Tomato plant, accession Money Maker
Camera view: bottom (45 deg); turntable rotation: 180 degrees
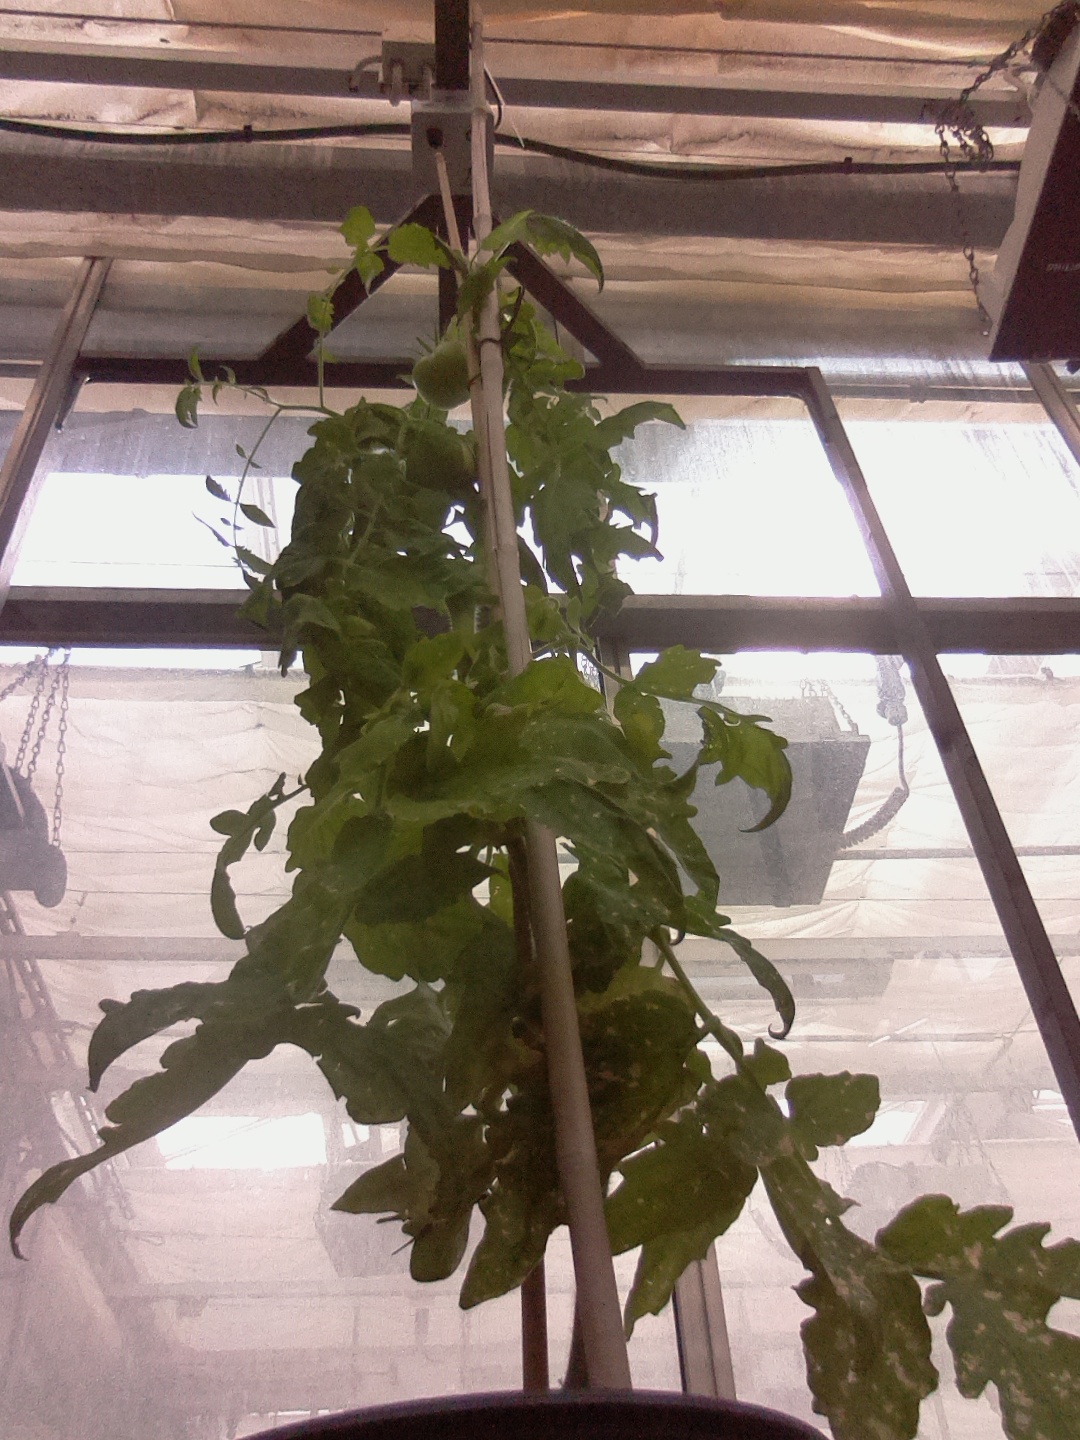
BBCH growth stage 77: 70%-80% of final fruit size